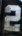
Number: 2